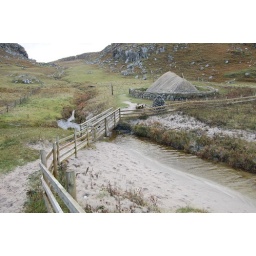
Iron Age house discovered under the sand after a bad storm.